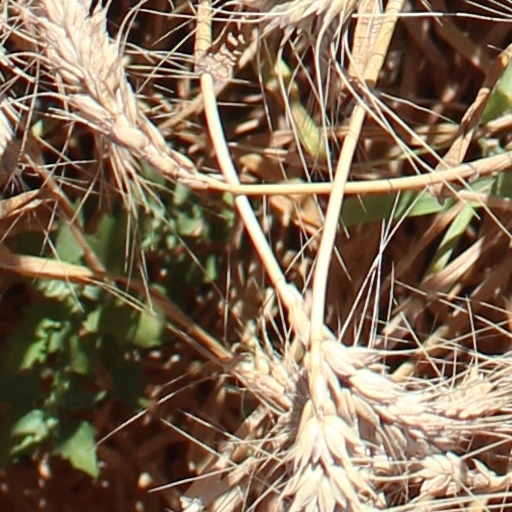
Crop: wheat